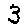
Label: 3